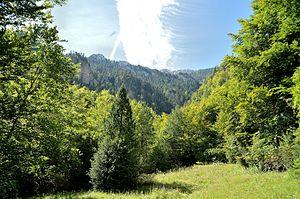
Le massif du Pedraforca, ou simplement Pedraforca, est un massif de montagne de la chaîne des Pyrénées dans les provinces de Lérida et Barcelone, en Catalogne, en Espagne. Il mesure 5,6 km de long pour 5,6 km de large, et culmine au Pollegó Superior à 2 506 mètres. À cause de la nature sédimentaire de ses roches et de sa position avancée par rapport à la zone centrale des Pyrénées, le massif du Pedraforca fait partie du contrefort pré-pyrénéen. Géologiquement parlant, le massif se situe dans la zone sud-pyrénéenne.